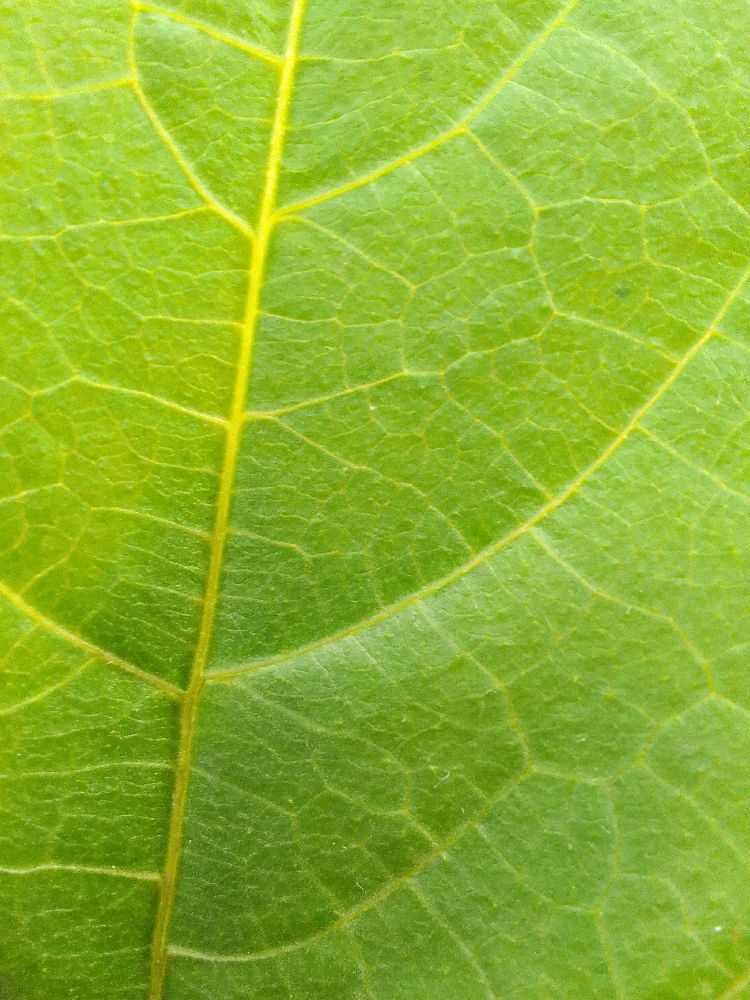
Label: healthy